Megan Woods

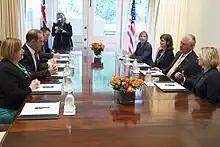
Woods and Andrew Little meet with Secretary of State Tillerson

Commenting on the 2016 United States Presidential Election, Woods expressed support for Hillary Clinton’s candidacy, calling her “experienced” and “ready”.